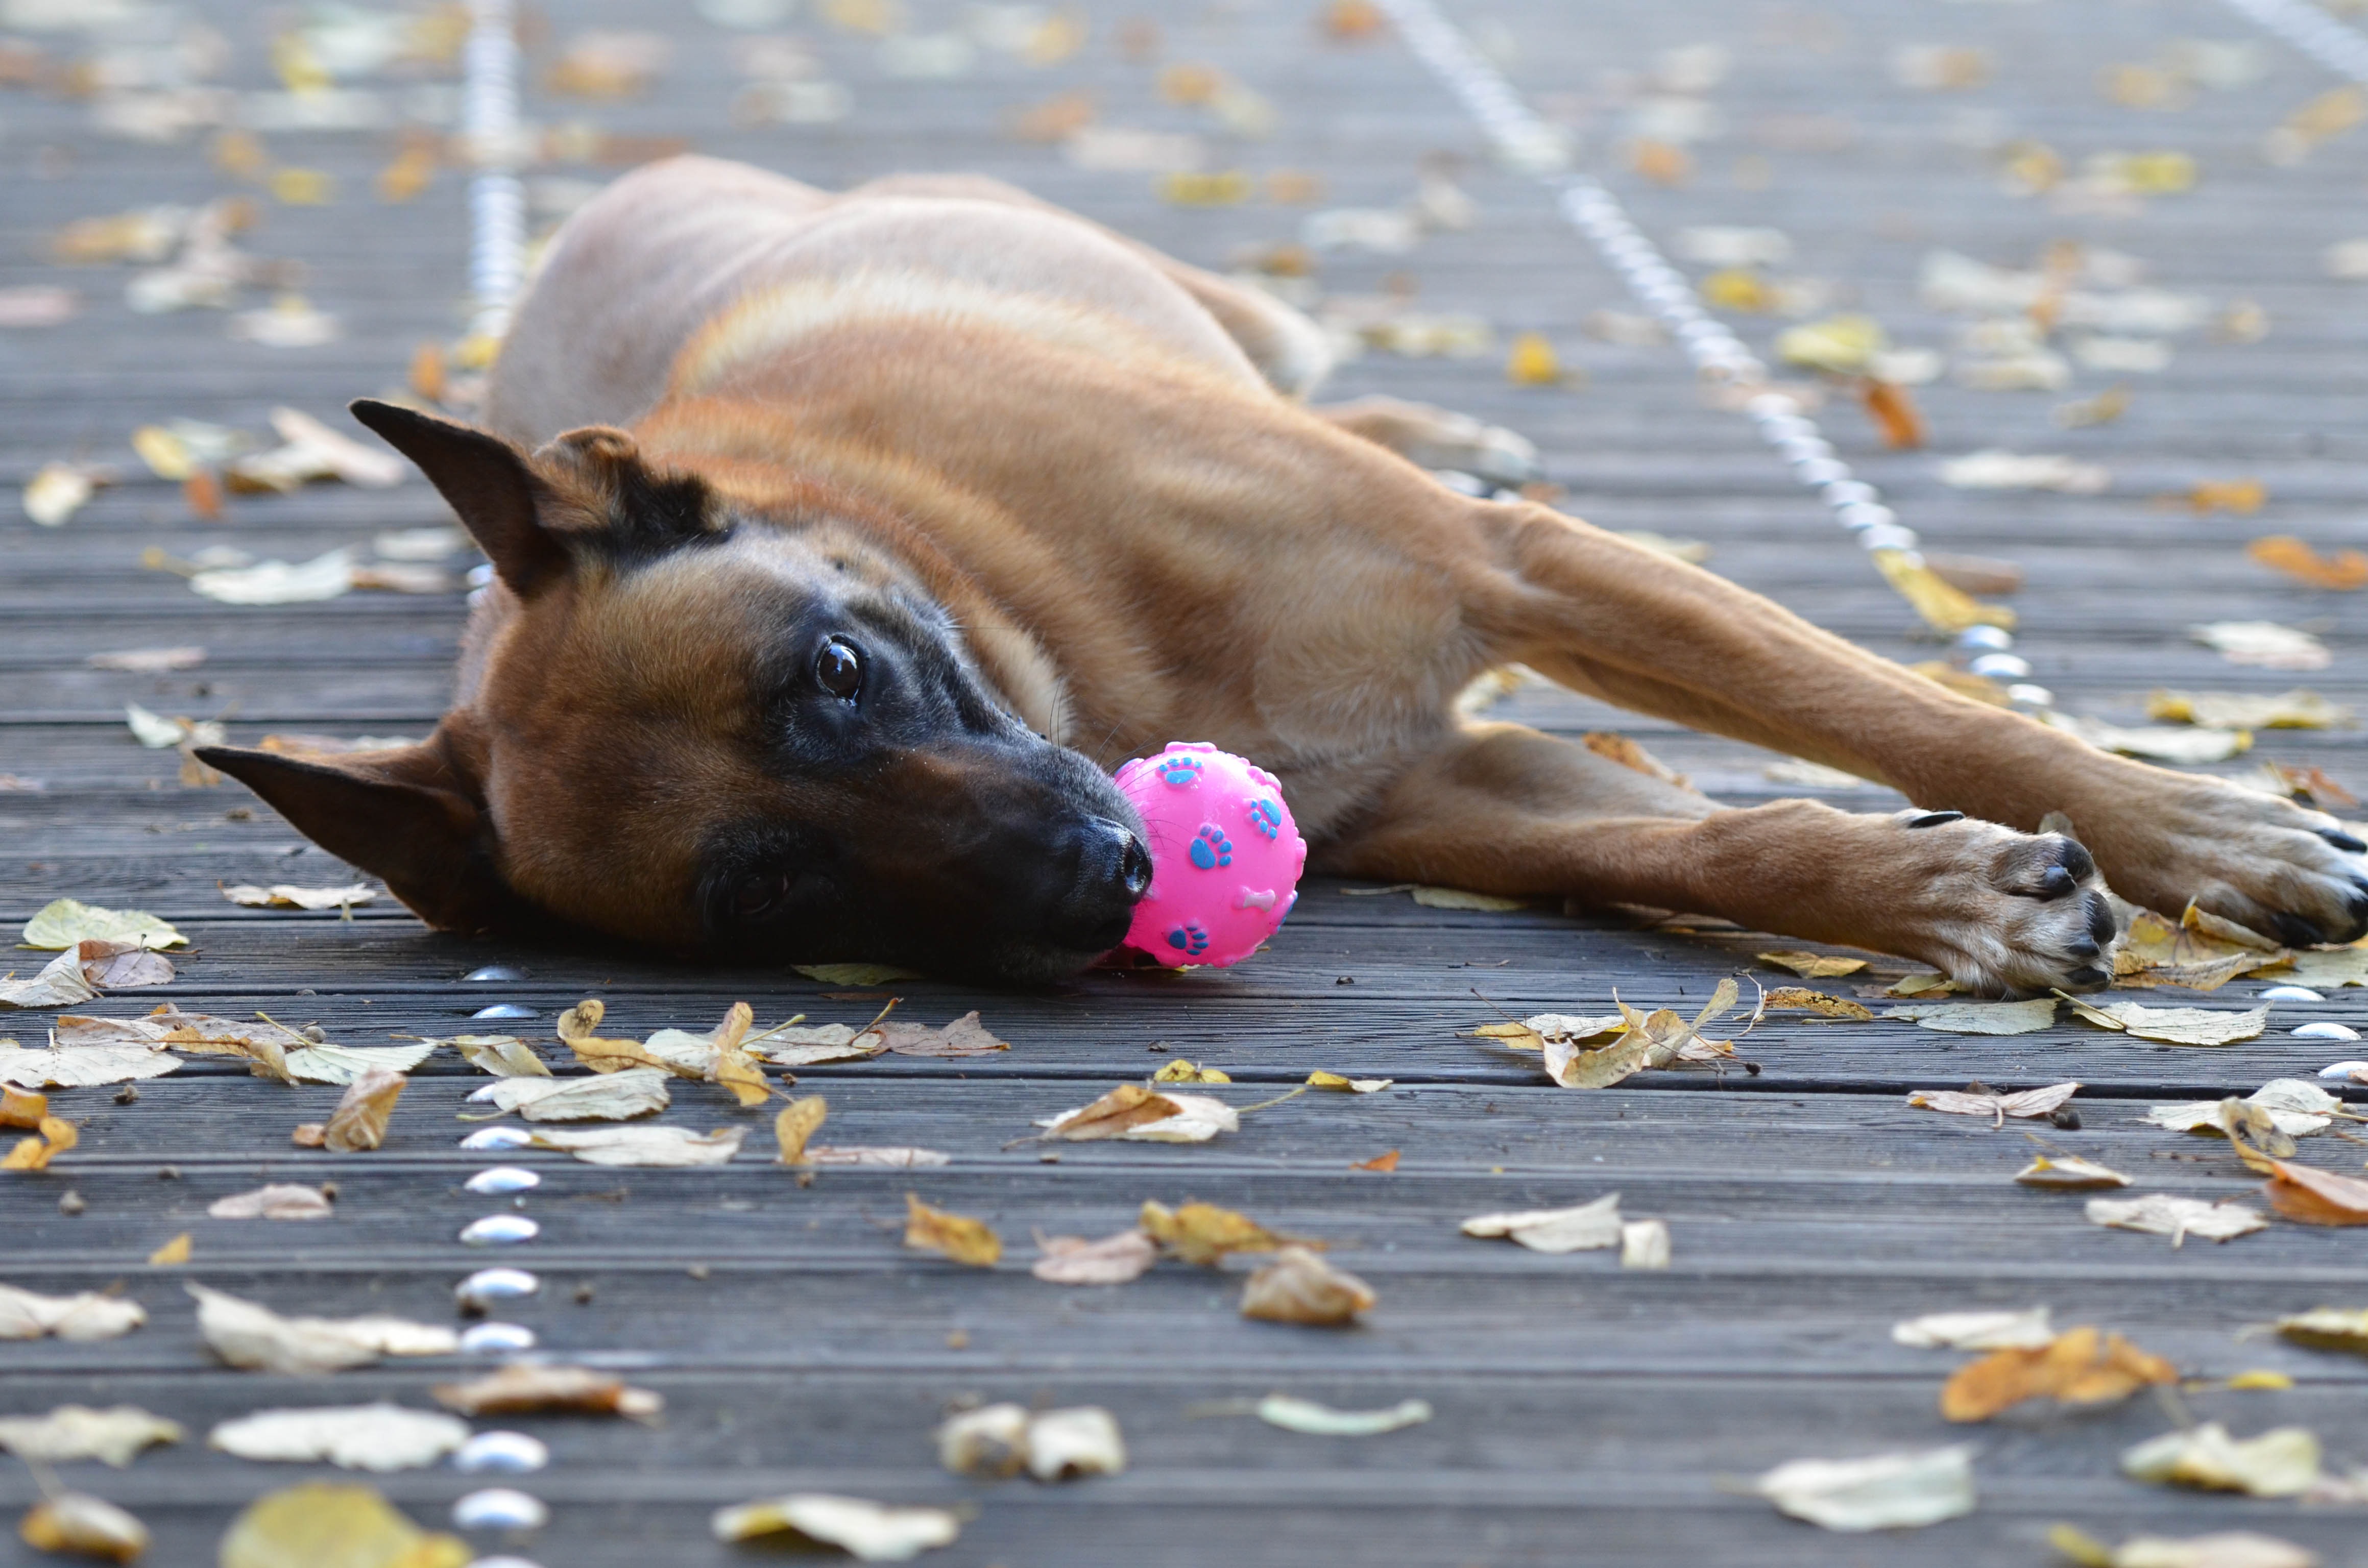
sweet, puppy, dog, mammal, vertebrate, wooden bridge, malinois, dog with ball, dog like mammal